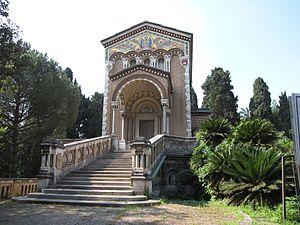
La villa Doria Pamphilj est un parc de la ville de Rome en Italie, créé au XVIIᵉ siècle par la famille Pamphilj. Depuis 1972, ce parc est public et s'étend sur une superficie de 180 hectares sur le Gianicolense près de la porta San Pancrazio, ce qui en fait le plus grand de Rome. La villa est divisée en trois parties que sont le palais et les jardins, la pinède, et le terrain agricole.